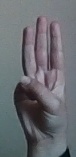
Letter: thaa